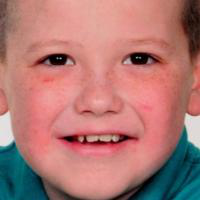
Age group: age 01-10